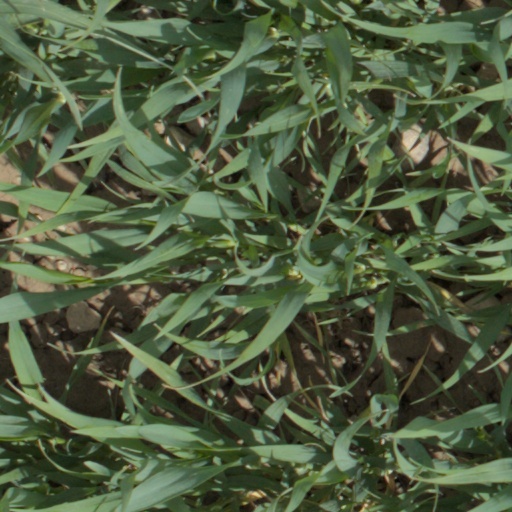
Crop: wheat